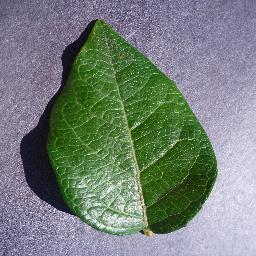
Label: Blueberry___healthy